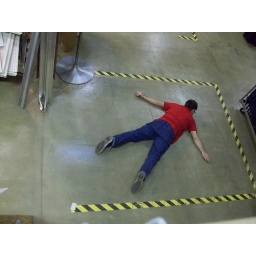
An ariel view of face down in yellow and black warning tape. Beware!